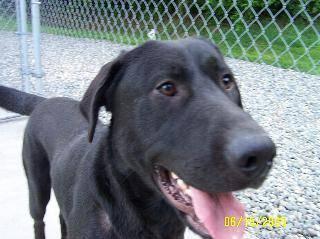
dog